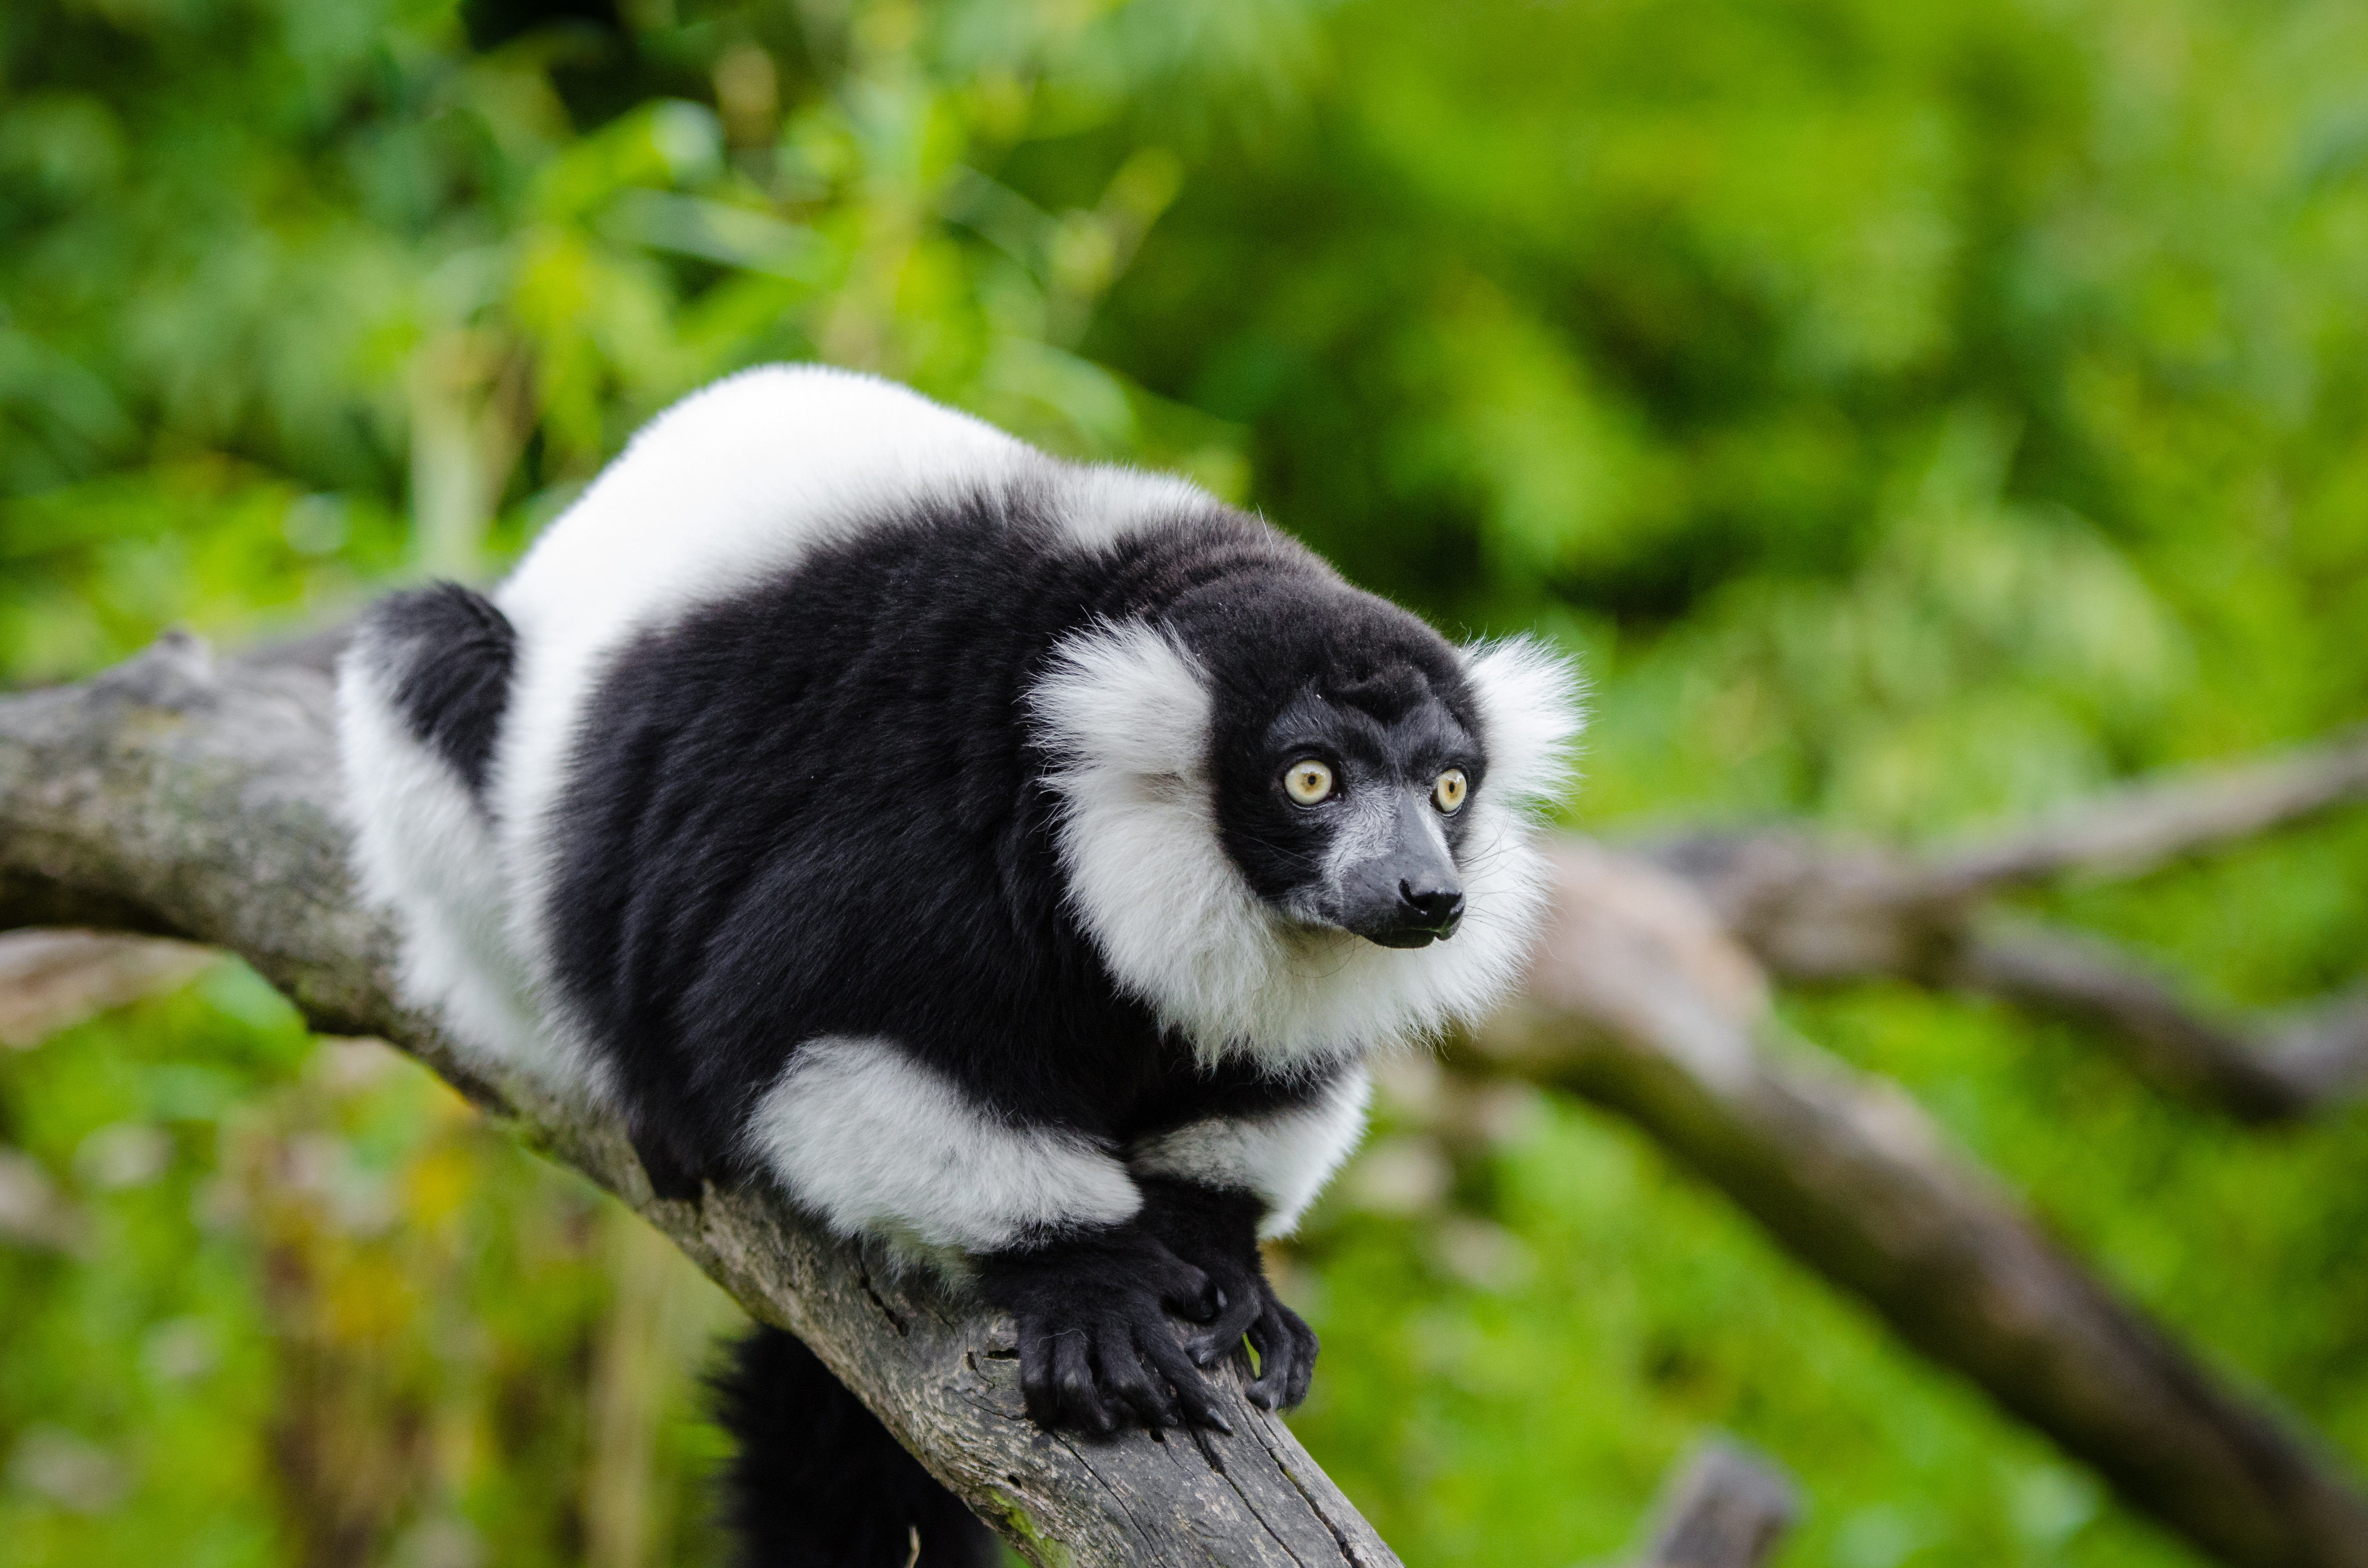
wildlife, zoo, mammal, fauna, primate, gibbon, vertebrate, lemur, new world monkey